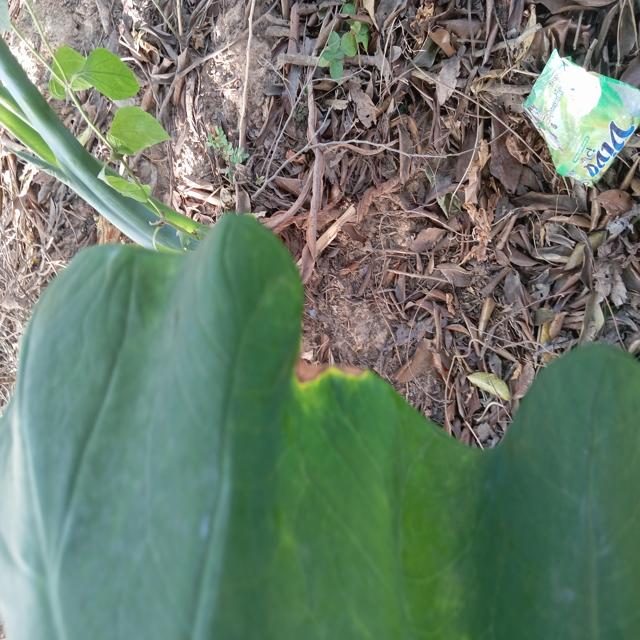
Label: Mid_Blight